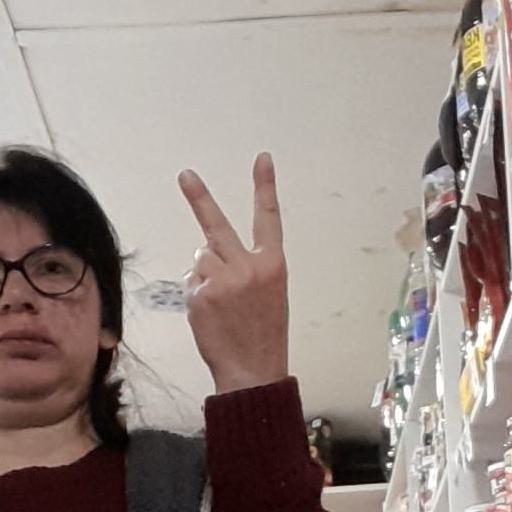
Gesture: peace_inverted